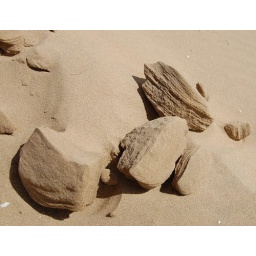
No just sand sculpted by the wind on Formby beach Merseyside